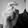
ASL letter: X